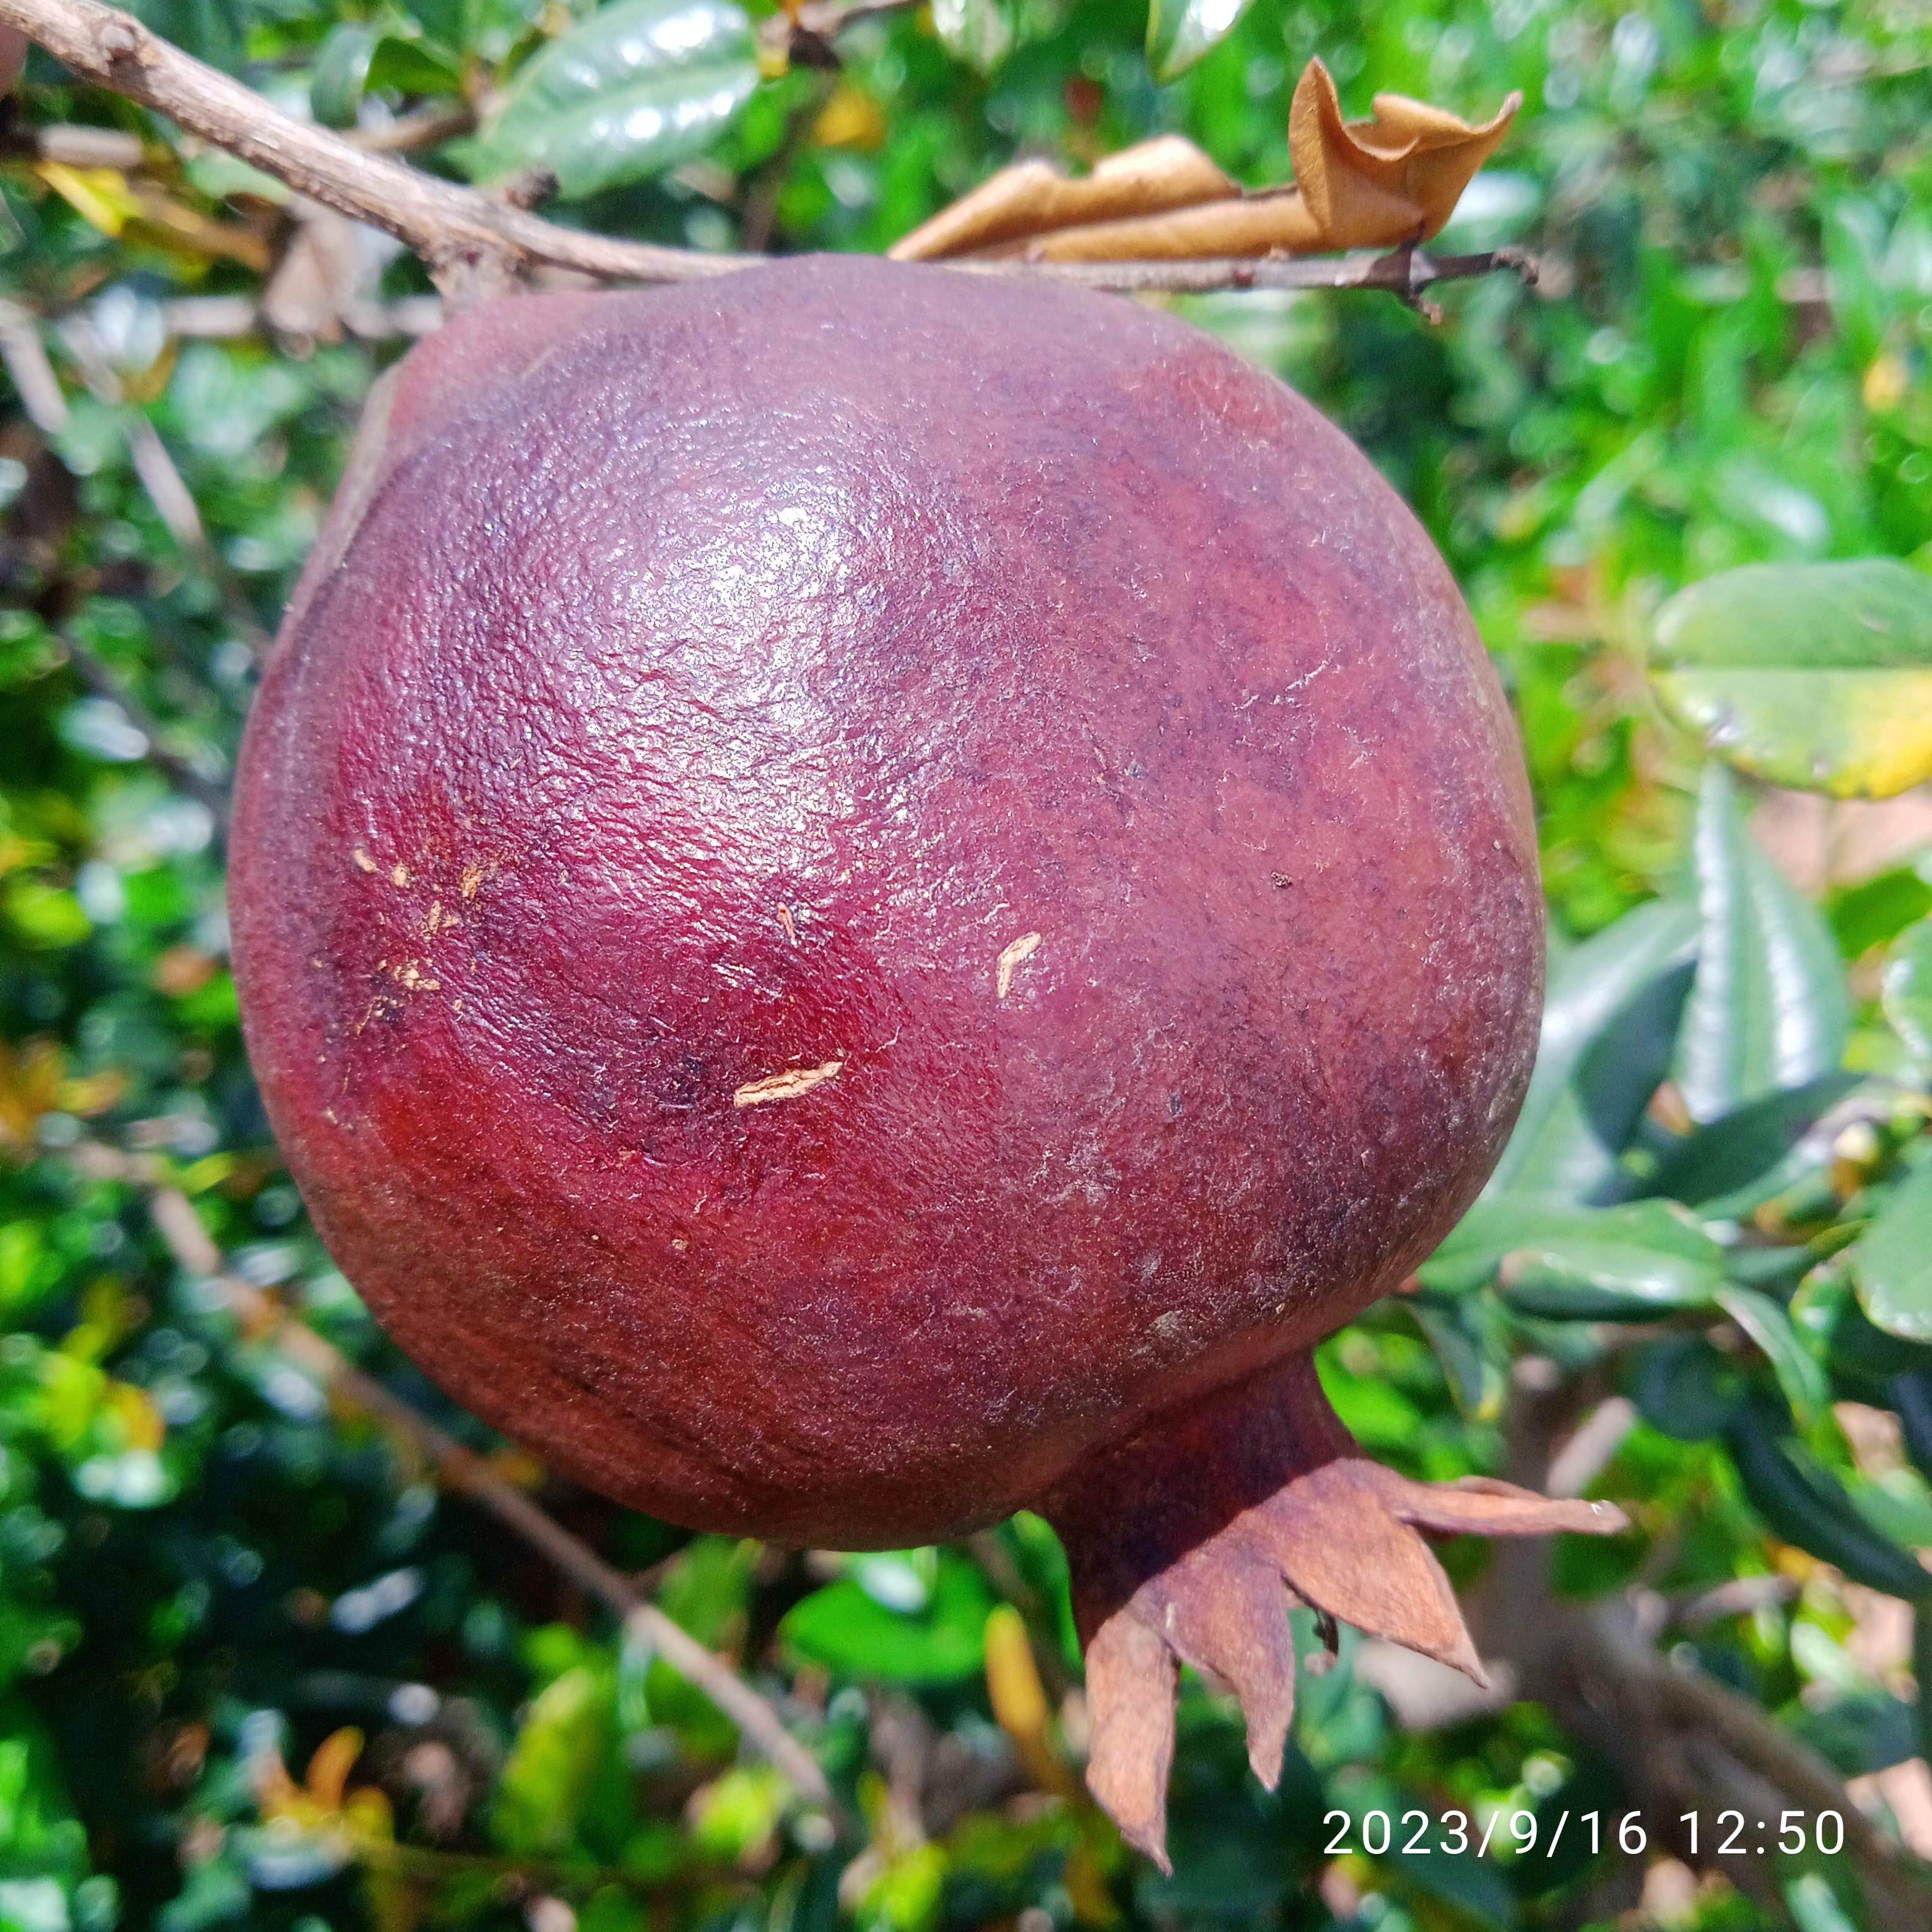
Label: Alternaria